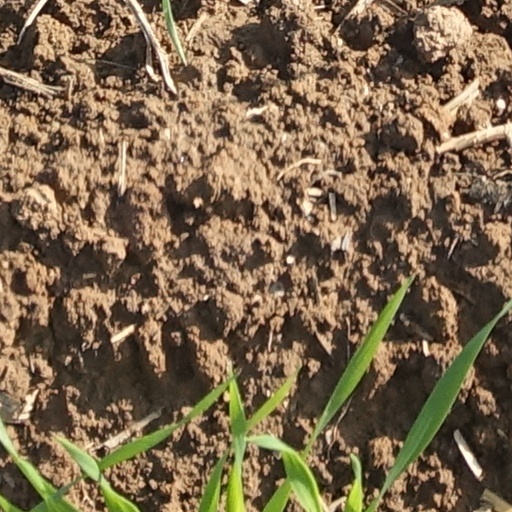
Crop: wheat